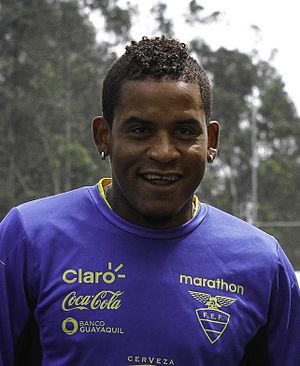
Michael Antonio Arroyo Mina, ou simplement Michael Arroyo, né le 23 avril 1987 à Guayaquil en Équateur, est un footballeur international équatorien au poste de milieu offensif. Il joue actuellement pour le club de Barcelona.